Composition of Mars

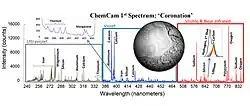
First Laser Spectrum of chemical elements from ChemCam on the "Curiosity" Rover ("Coronation" rock, August 19, 2012).

Pyroxene minerals are also widespread across the surface. Both low-calcium (ortho-) and high-calcium (clino-) pyroxenes are present, with the high-calcium varieties associated with younger volcanic shields and the low-calcium forms (enstatite) more common in the old highland terrain. Because enstatite melts at a higher temperature than its high-calcium cousin, some researchers have argued that its presence in the highlands indicates that older magmas on Mars had higher temperatures than younger ones.